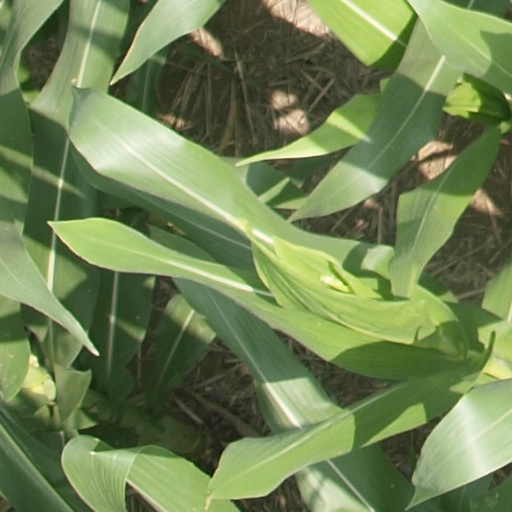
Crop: maize; corn